Sleeve valve

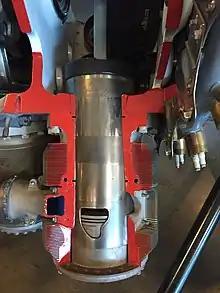
Sleeve valve closeup from a Bristol Centaurus Mark 175.

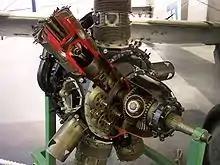
"Bristol Perseus"

The sleeve valve is a type of valve mechanism for piston engines, distinct from the usual poppet valve. Sleeve valve engines saw use in a number of pre–World War II luxury cars and in the United States in the Willys-Knight car and light truck. They subsequently fell from use due to advances in poppet-valve technology, including sodium cooling, and the Knight system double sleeve engine's tendency to burn a lot of lubricating oil or to seize due to lack of it. The Scottish Argyll company used its own, much simpler and more efficient, single sleeve system (Burt-McCollum) in its cars, a system which, after extensive development, saw substantial use in British aircraft engines of the 1940s, such as the Napier Sabre, Bristol Hercules, Centaurus, and the promising but never mass-produced Rolls-Royce Crecy, only to be supplanted by the jet engines.